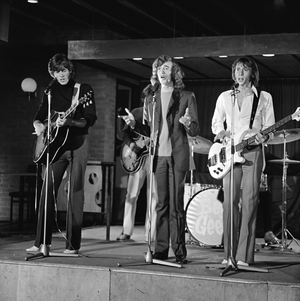
Bee Gees
Bee Gees hollandske tv i 1968
Bee Gees var et australsk/britisk band bestående af tre brødre, der blev født på øen Isle of Man og derefter flyttede til Manchester, hvor de havde deres opvækst indtil de flyttede til Brisbane, Australien i 1958. Alle tre brødre – leadguitarist og sanger Barry Gibb og hans to yngre tvillingebrødre, co-sanger Robin Gibb og keyboardist/basist Maurice Gibb, udgjorde fra 1959 til 2003 det legendariske Bee Gees. I årene 1967-1968 var guitarist Vince Melouney og 1967-1969 trommeslager Colin Petersen med i bandet.